Answer in natural language. How many Chairs are visible in the scene? Choose between the following options: 8, 6, 7, 4 or 9
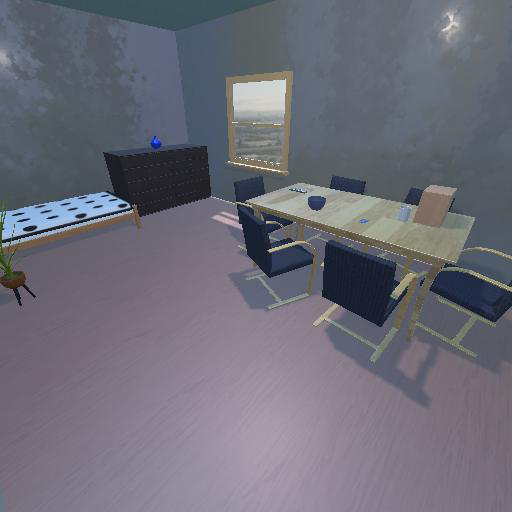
<answer>6</answer>